A Girl from Palestine

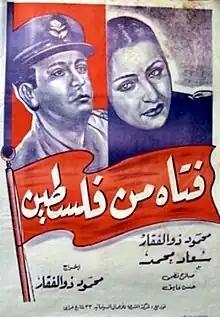
Film poster

A Girl from Palestine ( translit: "Fatah Min Falastin") is a 1948 Egyptian film directed by and starring Mahmoud Zulfikar.